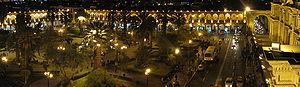
Arequipa est la capitale de la région péruvienne du même nom, et la deuxième ville du pays par le nombre d'habitants. La ville est située à 2 335 mètres d'altitude, au pied des volcans Misti et Chachani, dans les Andes péruviennes.